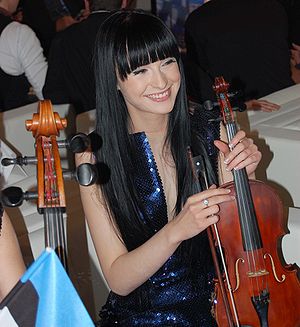
Urban Symphony
Urban Symphony er en estisk musik gruppe. De repræsenterede Estland i Eurovision Song Contest 2009 med sangen "Rändajad", de fik en 6. plads med 129 point. Dette er Estlands bedste resultat i konkurrencen siden 2002.